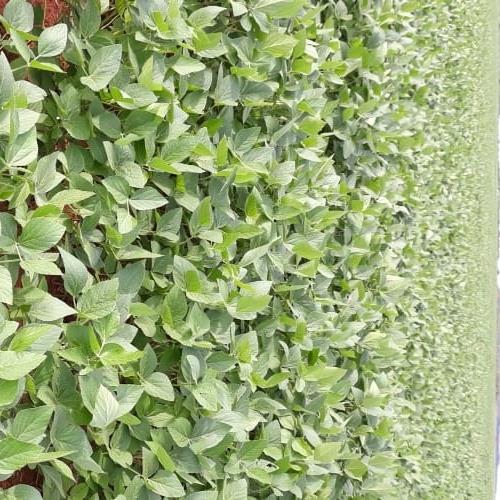
Label: Healthy